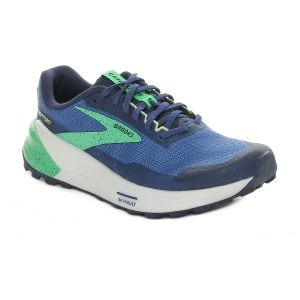
Brooks Catamount 2 Uomo Blu   Sconto 30%
Prezzo: 119,00 €